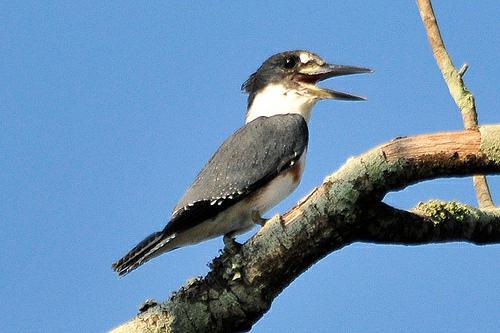
A photo of a belted kingfisher